Jérôme Commandeur

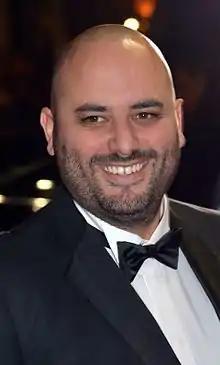
Jérôme Commandeur at the 2016 César Awards

Jérôme Commandeur was born in Argenteuil and grew up in Poissy.